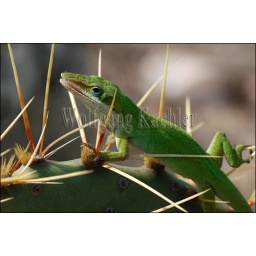
Usa, texas, hill country near hunt, green anole on prickly pear cactus